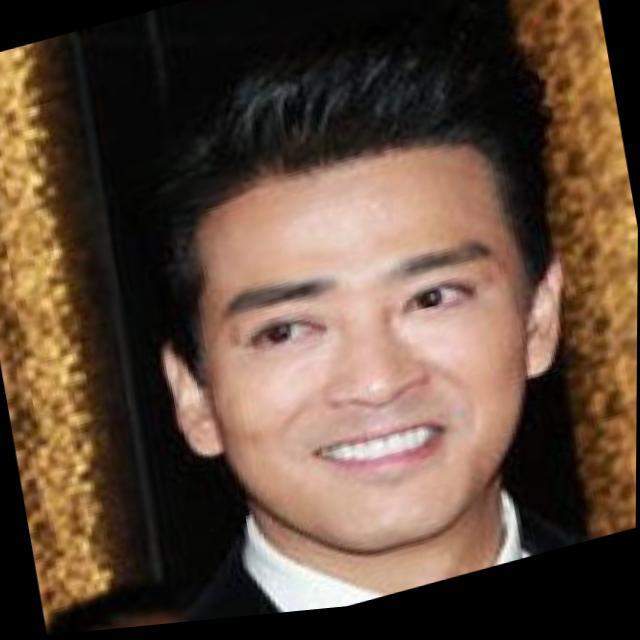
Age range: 21-44